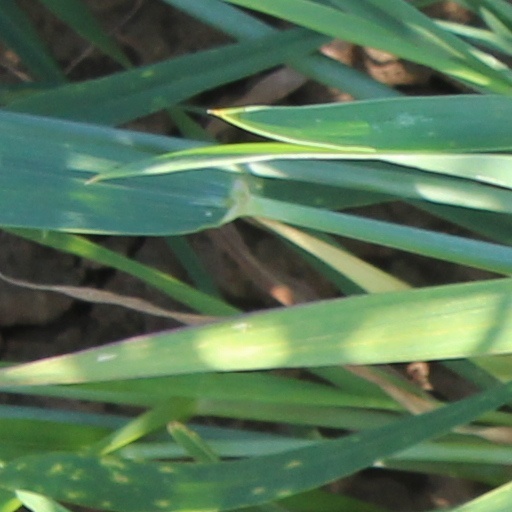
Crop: wheat